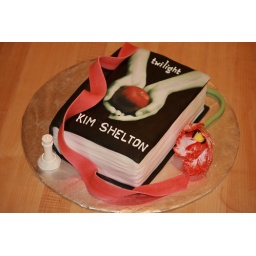
Twilight book cake incorporating elements from all 4 books in the series.